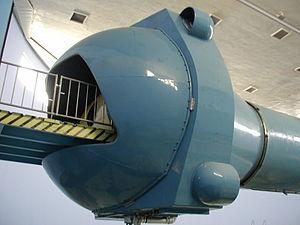
Un astronaute, également appelé cosmonaute pour les Russes, taïkonaute pour les Chinois, spationaute pour les Français ou d'autres termes encore selon les pays, est le membre de l'équipage d'un véhicule spatial. Les astronautes étaient choisis initialement parmi les pilotes militaires. Les critères de recrutement ont évolué par la suite et, si une bonne condition physique est toujours nécessaire, l'accent est désormais mis sur l'équilibre psychologique, la compétence technique ou scientifique selon le poste occupé et la capacité à s'exprimer dans les langues des principales nations spatiales. Séjourner dans l'espace reste encore un privilège rare puisque après 50 ans d'activité spatiale seules un peu plus de 500 personnes avaient séjourné dans l'espace, en moyenne à deux reprises, dont une cinquantaine de femmes. Le premier homme à être allé dans l'espace est Youri Gagarine en 1961 et deux ans plus tard, Valentina Terechkova fut la première femme.